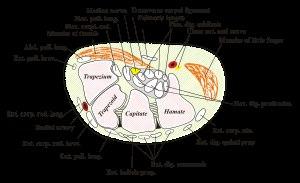
Le muscle fléchisseur superficiel des doigts est un muscle de la loge antérieure de l'avant-bras. Il est dénommé Musculus flexor digitorum superficialis manu dans la littérature anatomique.